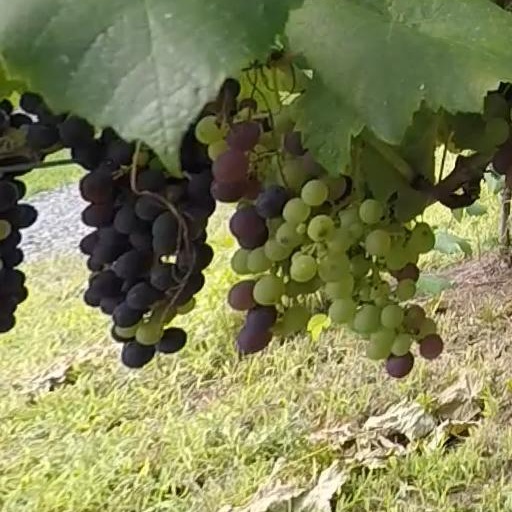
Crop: grape